Birmingham Accident Hospital

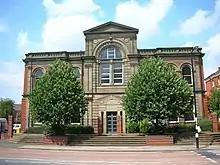
Birmingham Accident Hospital outpatient department (west) building

Birmingham Accident Hospital, formerly known as Birmingham Accident Hospital and Rehabilitation Centre, was established in April 1941 as Birmingham's response to two reports, the British Medical Association's Committee on Fractures (1935) and the Interdepartmental Committee (1939) on the Rehabilitation of Persons injured by Accidents. Both organisations recommended specialist treatment and rehabilitation facilities. The hospital, generally recognized as the world's first trauma centre, used the existing buildings of Queen's Hospital, a former Teaching Hospital in Bath Row, Birmingham, England, in the United Kingdom. It changed its name to Birmingham Accident Hospital in 1974 and closed in 1993. A listed building, it is now part of Queens Hospital Close, a student accommodation complex. A blue plaque commemorates its former role.